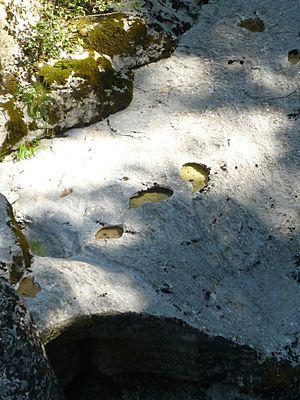
Kamenitzas dans la Mer de Rochers à la sortie des gorges du Fier, Montrottier, Haute-Savoie, France
En géomorphologie, une cupule est une forme en creux de dissolution que l'on trouve sur les surfaces généralement horizontales de certaines roches, surtout d'origine sédimentaires comme les grès, les conglomérats. Sa forme est généralement ronde, oblongue. En milieu karstique, on parle de kamenitza.